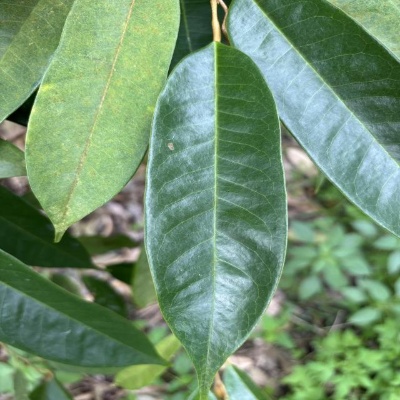
Label: Leaf_Healthy